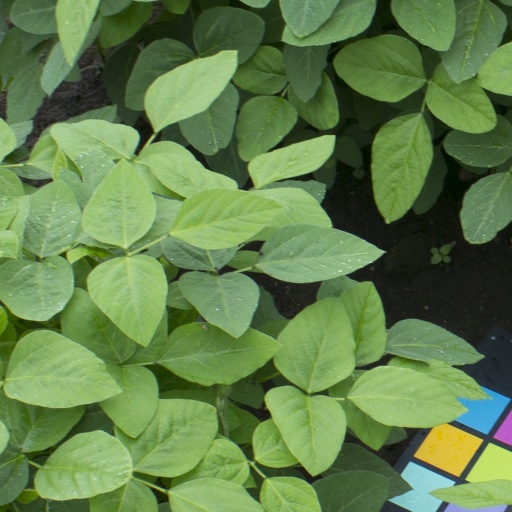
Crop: soybean